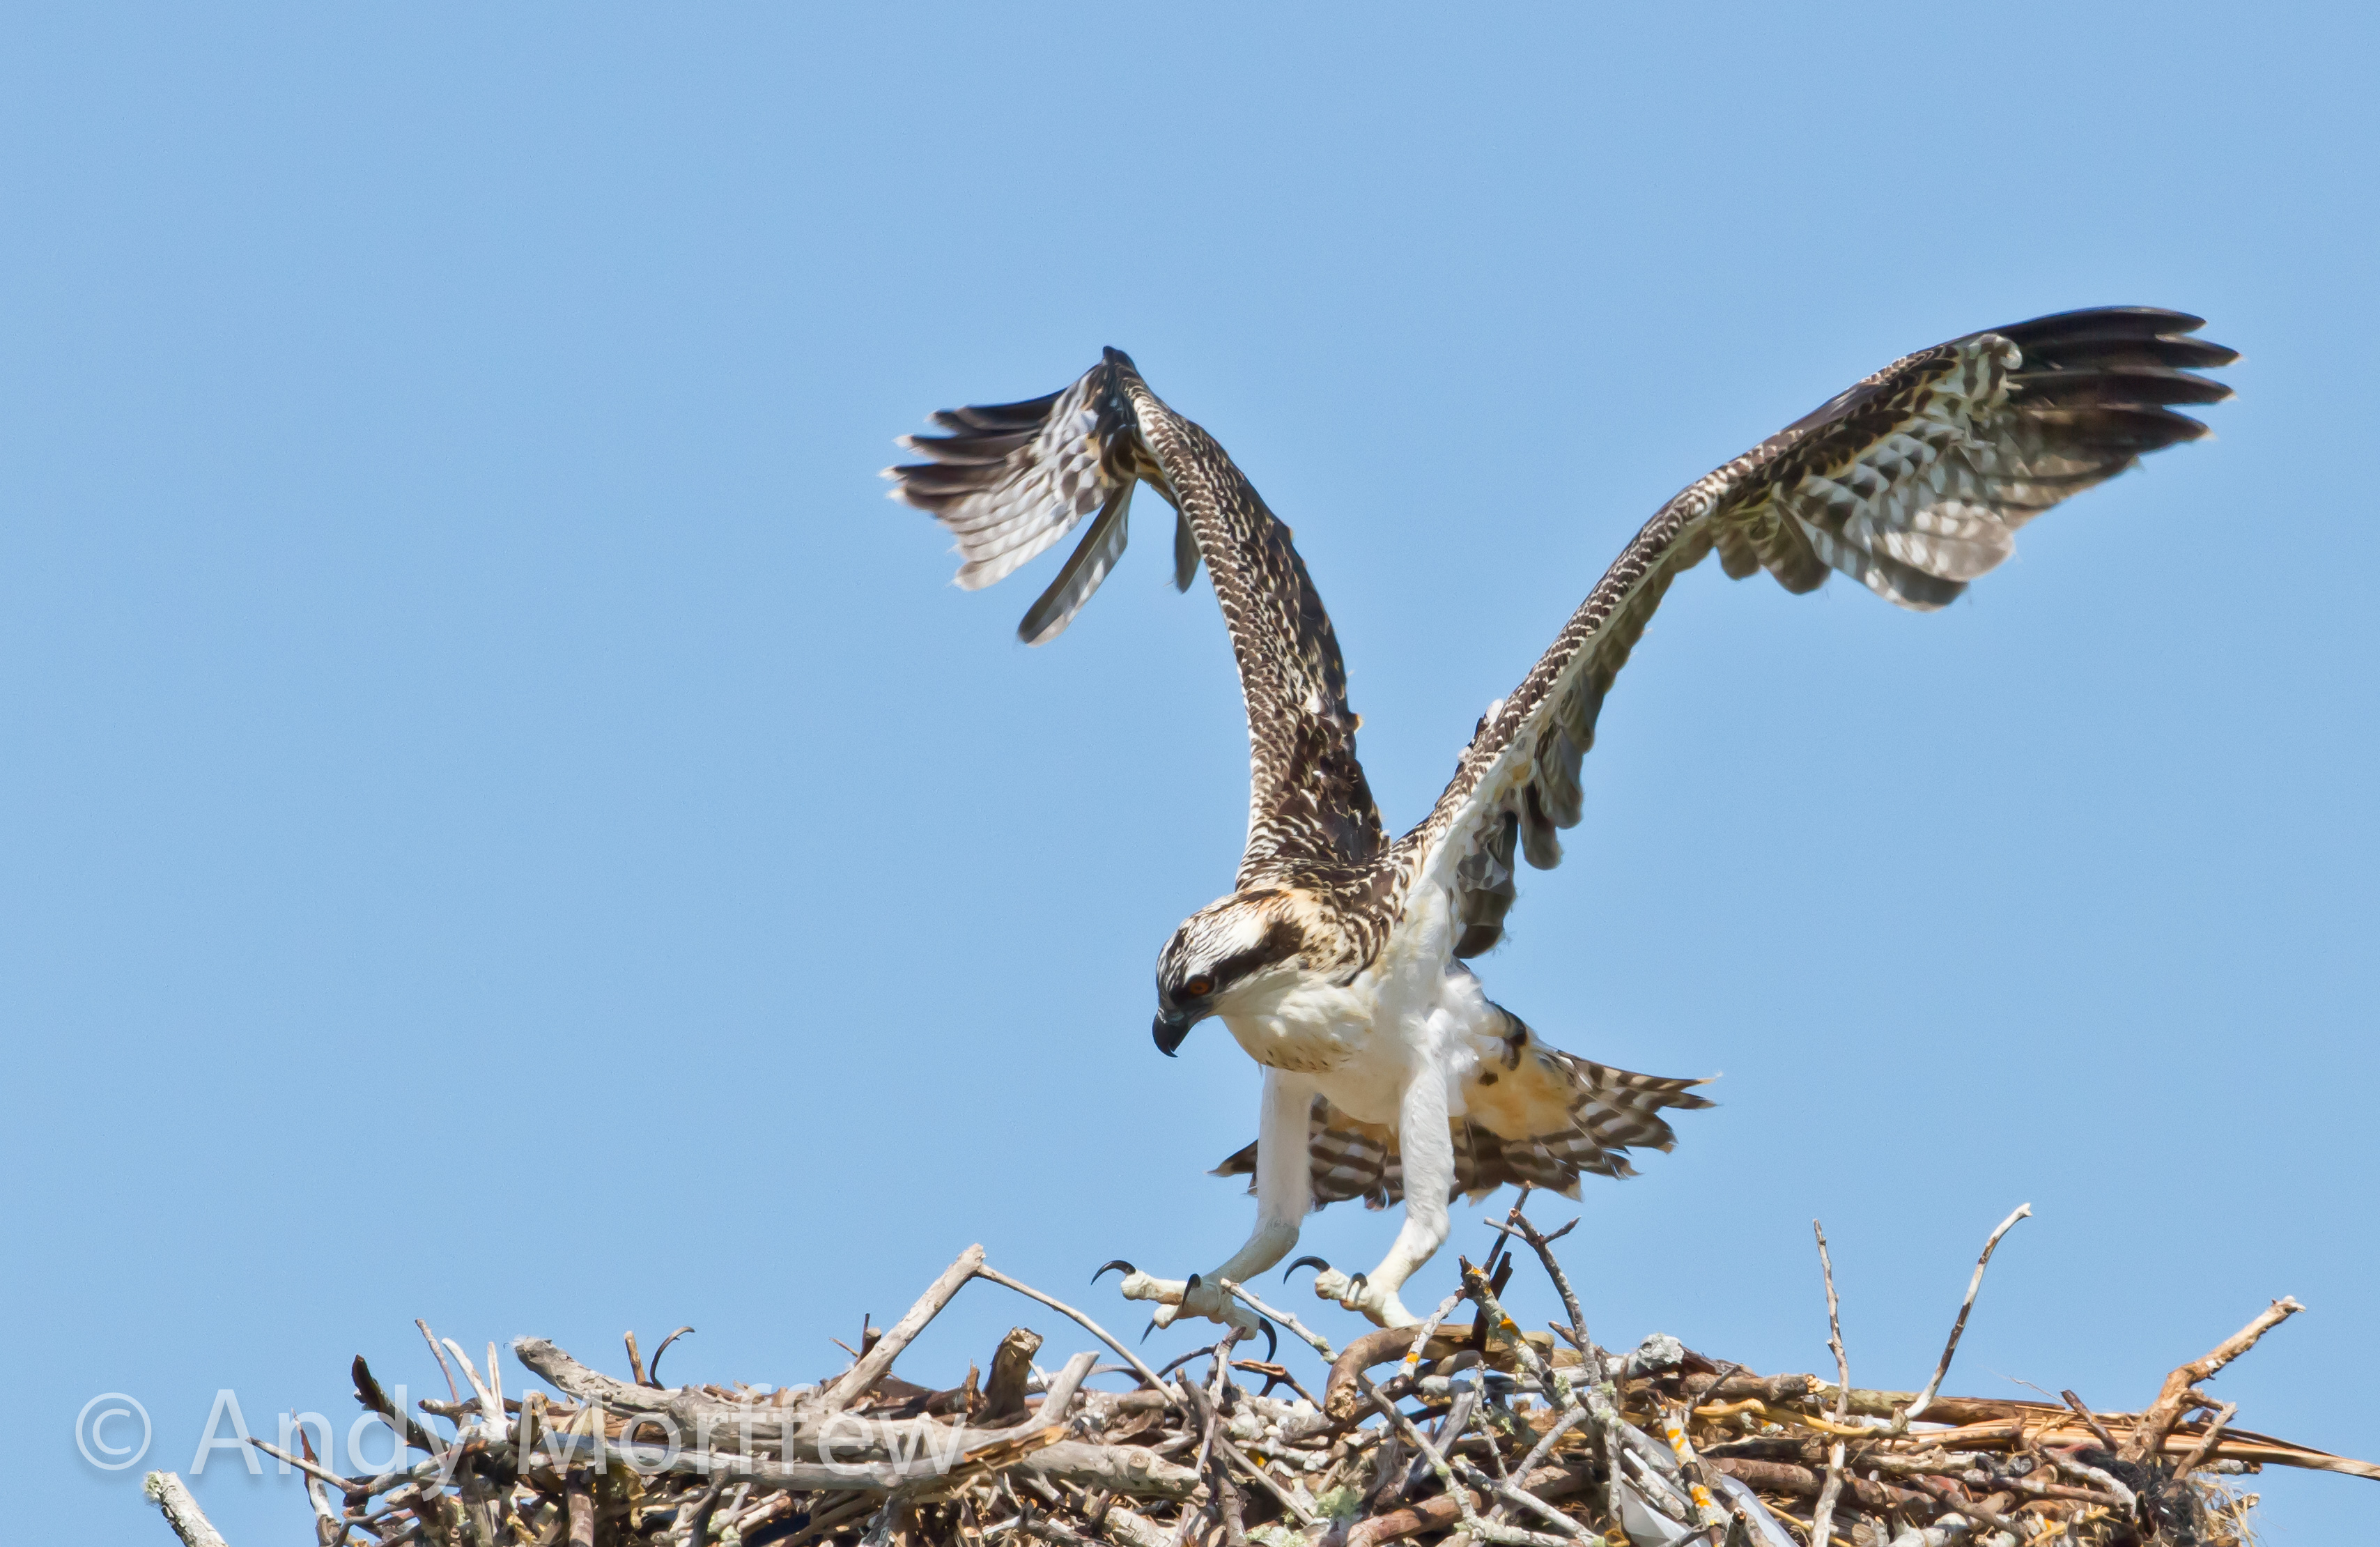
bird, wing, wildlife, beak, eagle, fauna, bird of prey, vertebrate, blinkagain, osprey, nest, chick, falcon, florida, buzzard, andymorffew, morffew, marcoisland, tigertailbeach, fledge, accipitriformes